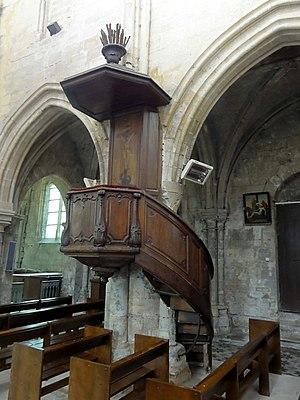
L'église Saint-Martin est une église catholique paroissiale située à Cires-lès-Mello, dans le département de l'Oise, en France. Sa date de fondation est inconnue, mais remonte au moins à la fin du XIIᵉ siècle, quand furent construits le transept et le chœur carré, dans le style gothique primitif. L'intérêt de ces éléments est en grande partie oblitéré par l'effondrement de plusieurs voûtes sous la guerre de Cent Ans ou pendant les décennies qui s'ensuivirent, et une reconstruction imparfaite. En revanche, la nef et ses bas-côtés, qui datent des années 1230-1250, sont d'une belle facture, et présentent une élévation sur trois niveaux, avec les grandes arcades à double rouleau, un étage de galeries avec des baies aujourd'hui bouchées, et l'étage des fenêtres hautes. Celles-ci prennent la forme de triplets, rarement utilisés pour les fenêtres latérales. À l'extérieur, l'on remarque surtout le bel ordonnancement de la façade occidentale, avec un porche sous un gâble aigu, et une tourelle d'escalier octogonale, les deux encore d'origine. Le clocher date du XVᵉ siècle tout au plus, mais se fonde sur des structures plus anciennes.